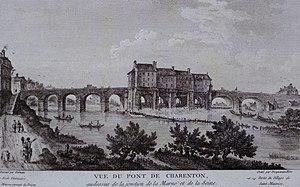
Charenton-le-Pont est une commune française située dans le département du Val-de-Marne en région Île-de-France.